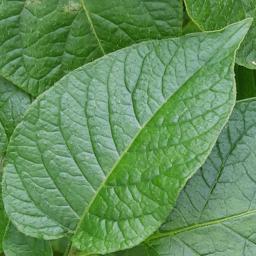
Etiqueta: Sana